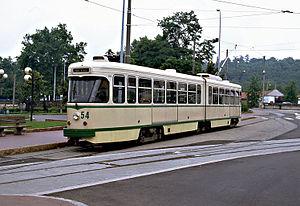
Le tramway de Saint-Étienne est un réseau de tramway à écartement métrique dans la ville de Saint-Étienne. Fonctionnant sans interruption depuis sa création en 1881, c'est le réseau le plus ancien de France.